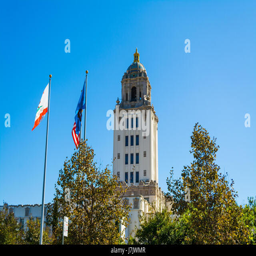
city hall on a clear day